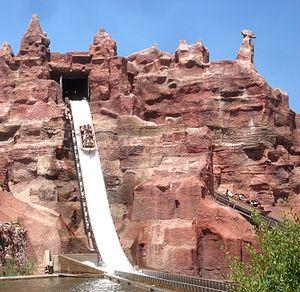
Parque Warner Madrid est un parc à thèmes situé à 25 kilomètres au sud-est de Madrid, en Espagne, dans la municipalité de San Martín de la Vega.
Fantasy Kingdom ouvert au public le 19 février
Intamin AG, usuellement abrégée Intamin, est une société de conception et de construction de montagnes russes, tours de chute et autres attractions à sensations fortes. Elle est aussi connue, dans une moindre mesure, dans le transport public comme constructeur de monorails. Son siège social se trouve à Wollerau, en Suisse.